Sun Yuxi

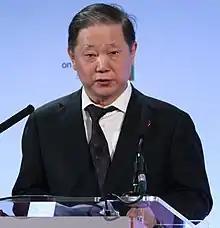
Sun Yuxi in 2014

Sun Yuxi (born October 1951) was a Chinese diplomat. He was born in Harbin, Heilongjiang. He was a graduate of Beijing Foreign Studies University and the London School of Economics. He was Ambassador of the People's Republic of China to Afghanistan (2002–2005), India (2005–2007), Italy (2008–2010) and Poland (2010–2012). He was spokesperson for the Ministry of Foreign Affairs of the People's Republic of China and deputy director of its information department.